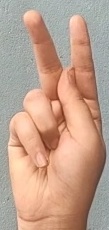
ASL sign: K